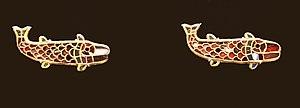
Le Musée national suisse est un musée situé à Zurich, à côté de la gare centrale. Il fait partie des « Musées nationaux suisses ». Cette institution a accueilli au fil des dernières décennies des annexes dans différentes régions de la Suisse. Le Landesmuseum est le siège central d'un organisme qui s'est par ailleurs doté d'un Centre des collections, doté de services hautement spécialisés en conservation-restauration.